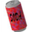
Label: can